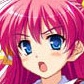
Portrait style: Anime Portrait